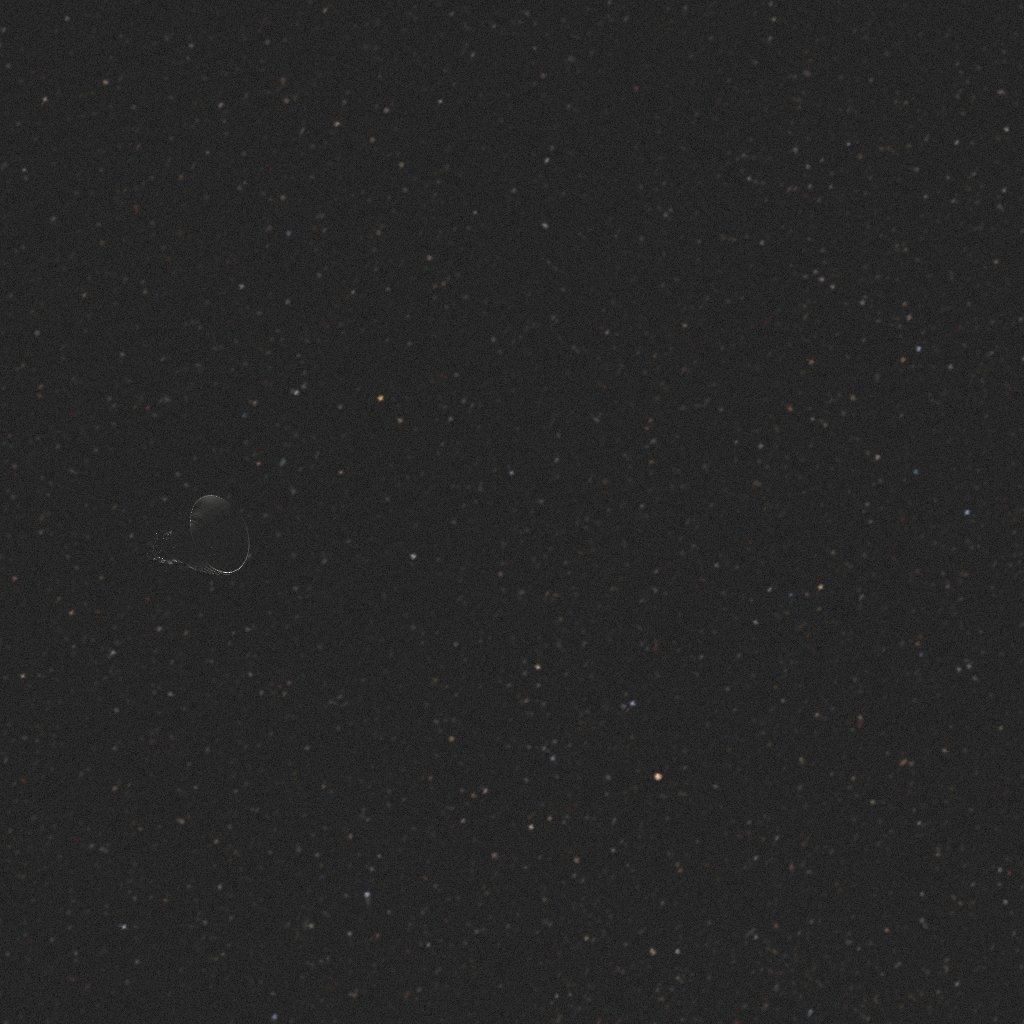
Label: debris